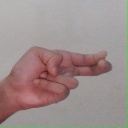
अक्षर: ह